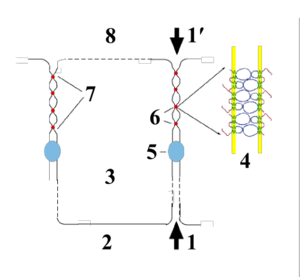
Représentation schématique d'une liaison cellulaire d'épithélium (proportions très distordues). 1-1′
Les jonctions serrées ou étanches ou imperméables ou occlusives sont caractéristiques des tissus épithéliaux du taxon des chordés. Elles bloquent la circulation de fluides entre les cellules et assurent ainsi l'étanchéité entre deux compartiments tissulaires. Cependant, elle peut laisser passer certains peptides, plutôt hydrophiles de petite taille, notamment au niveau du tube digestif lors de la digestion. Les éléments principaux contribuant à la formation de cette jonction sont deux protéines nommées claudine et occludine. Les zonula occludens se nomment tight junction en Anglais.